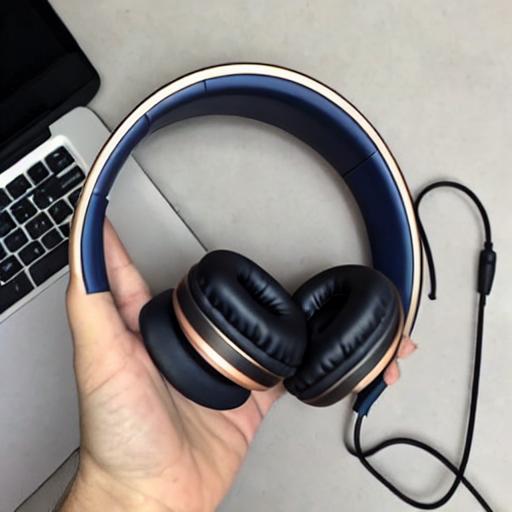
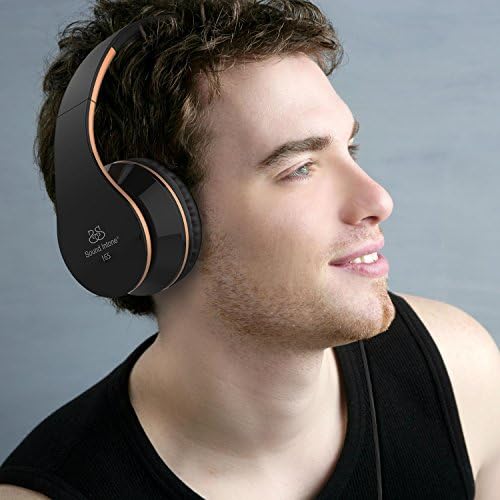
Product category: headphones
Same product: no